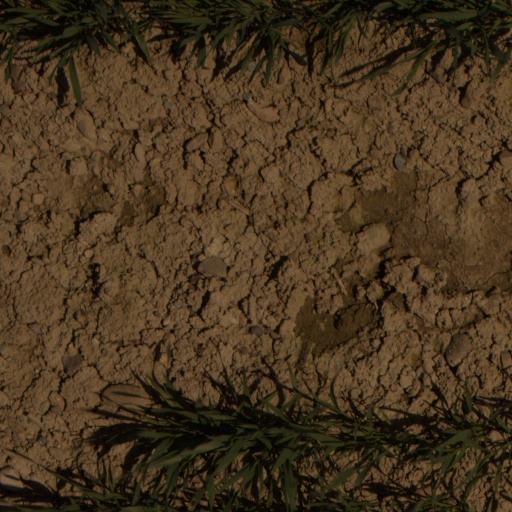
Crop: wheat